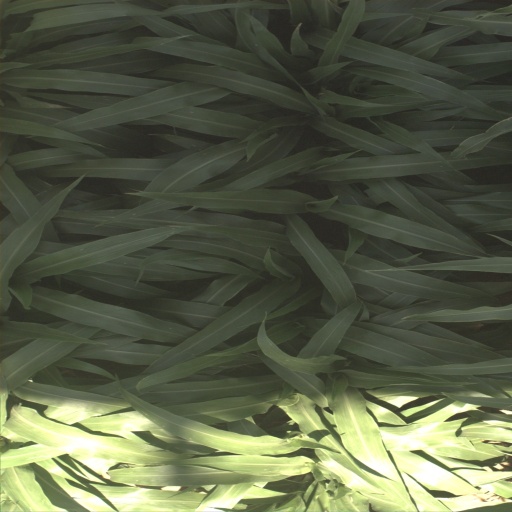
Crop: sorghum